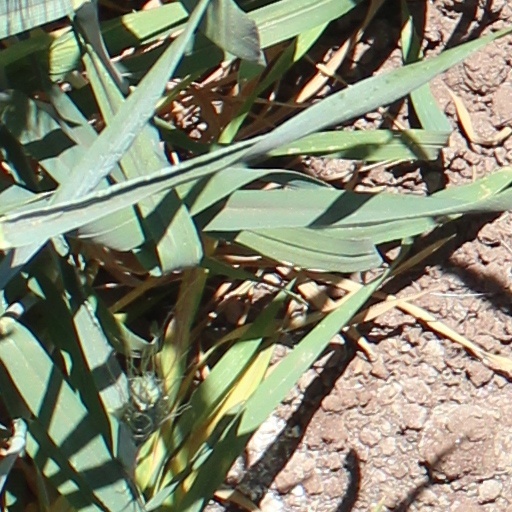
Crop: wheat